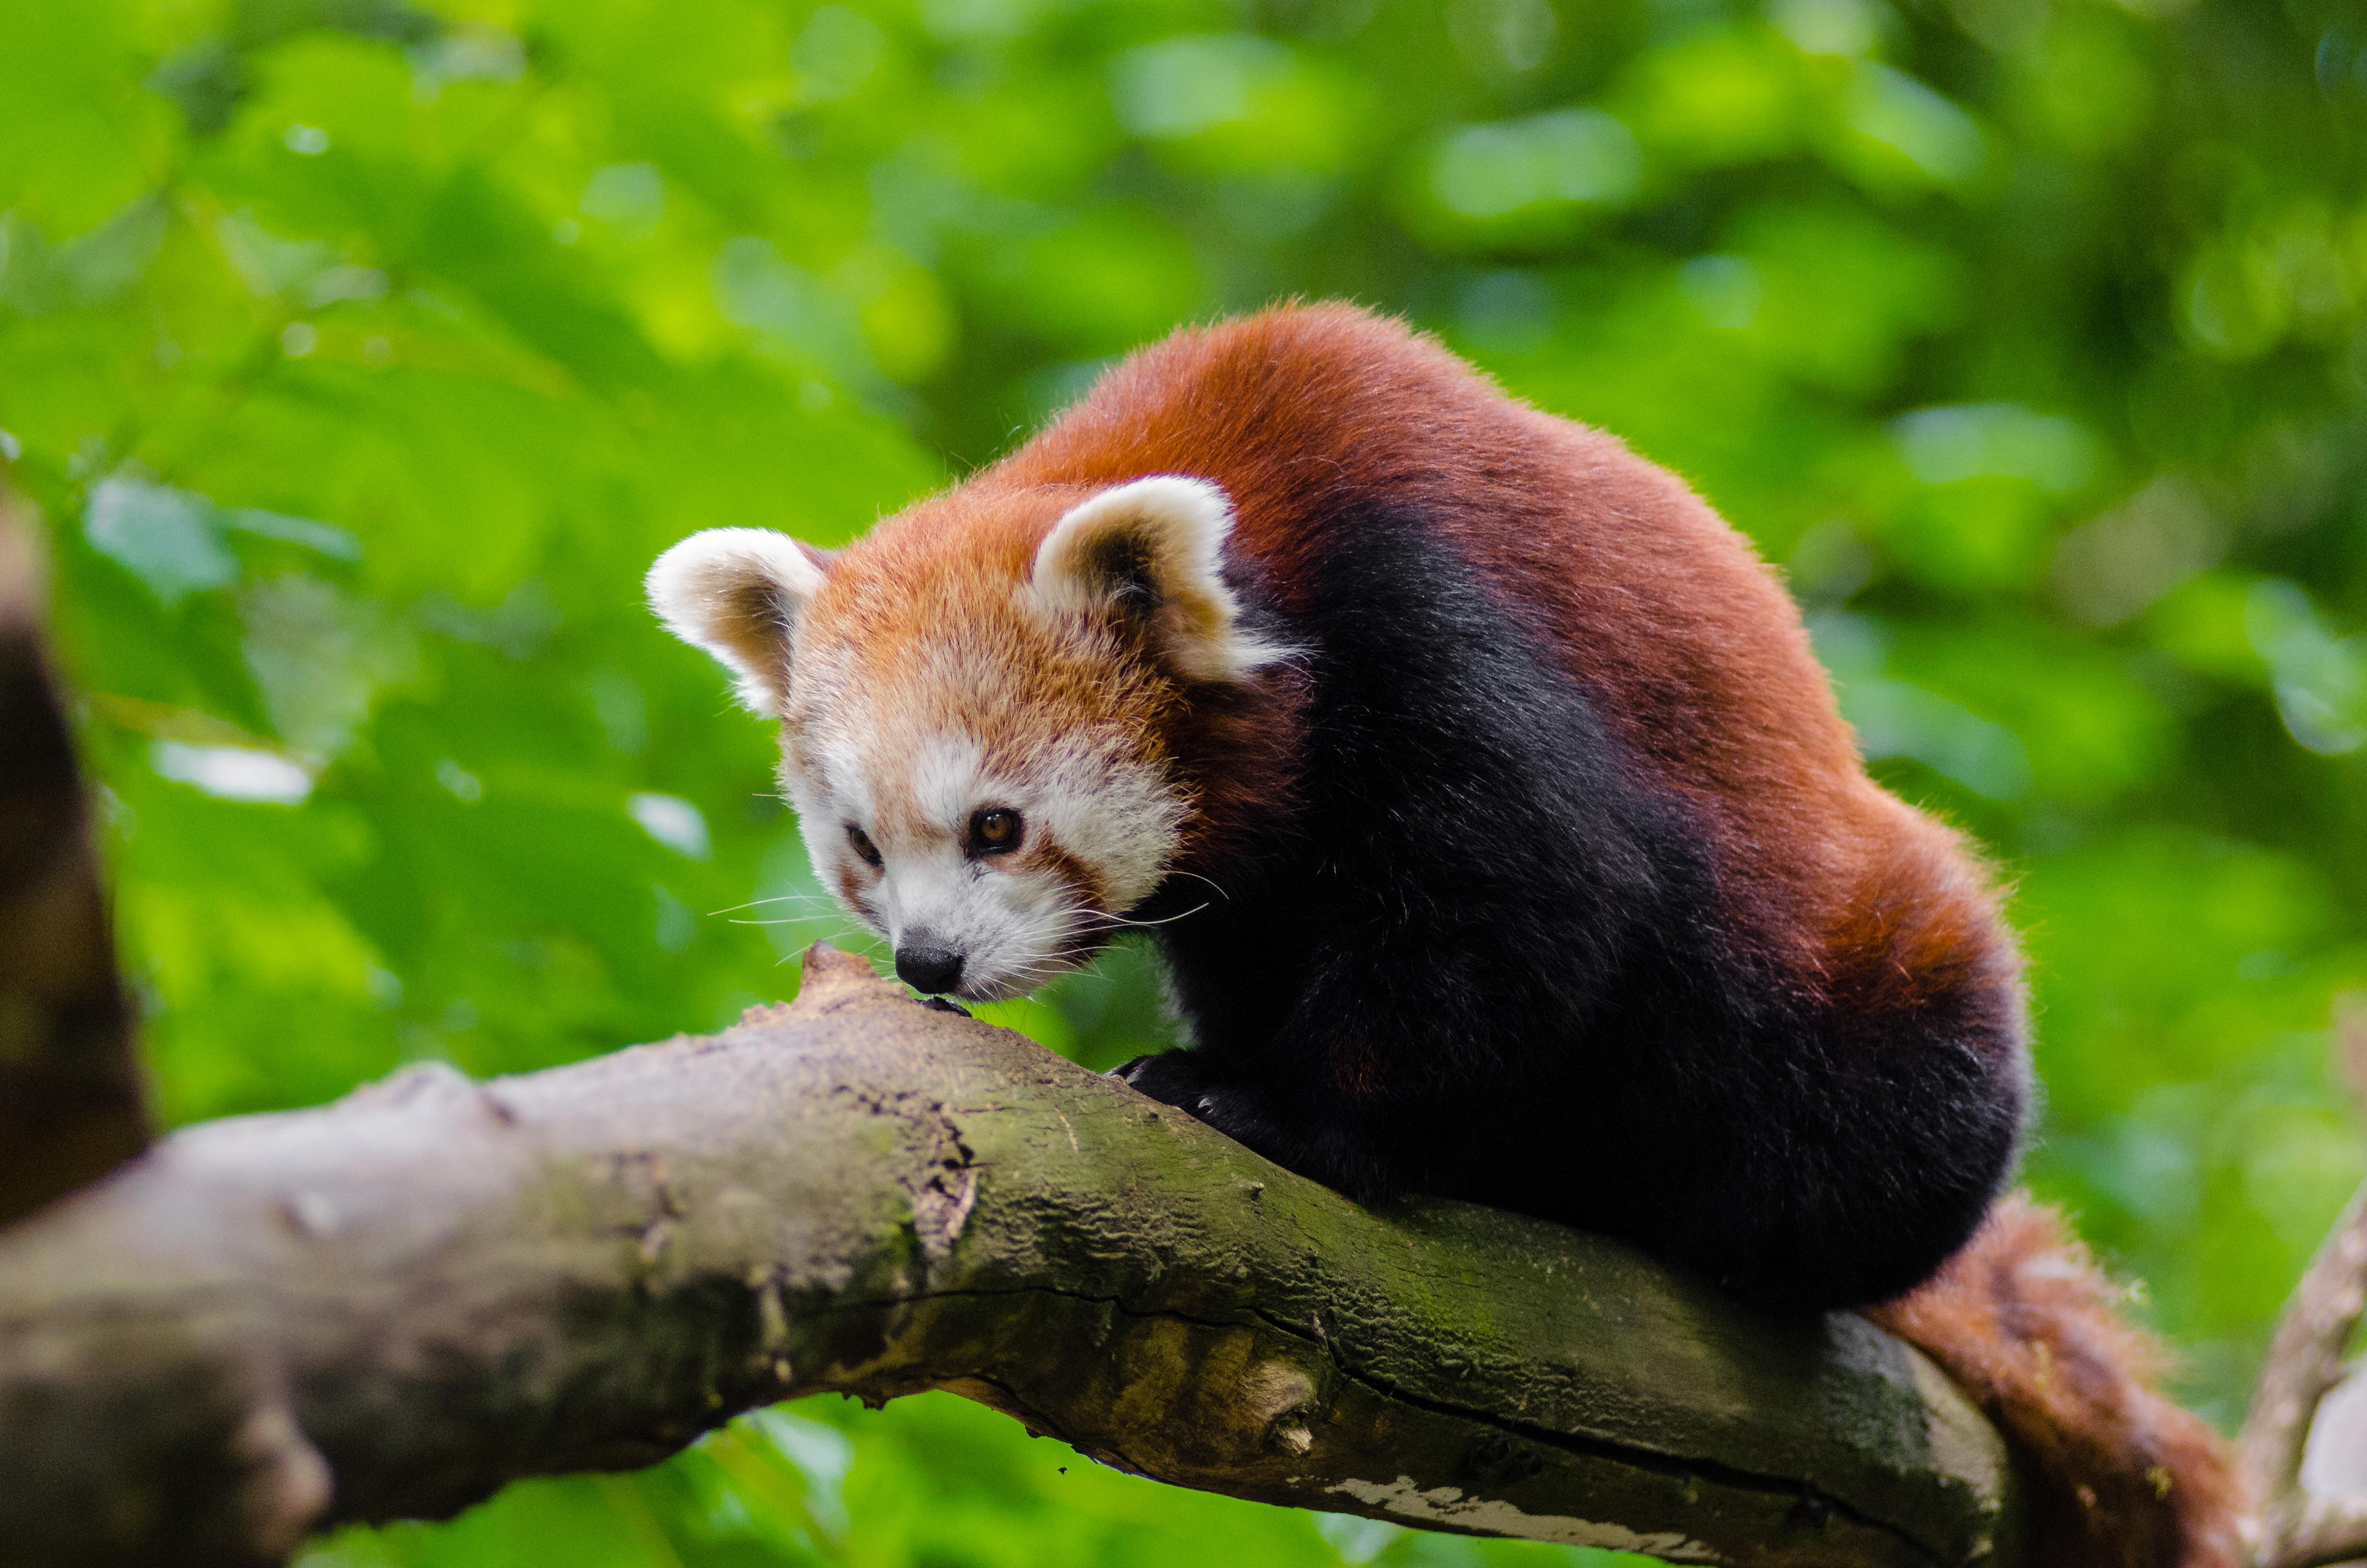
bokeh, animal, wildlife, zoo, red, mammal, fauna, red panda, panda, endangered, vertebrate, germany